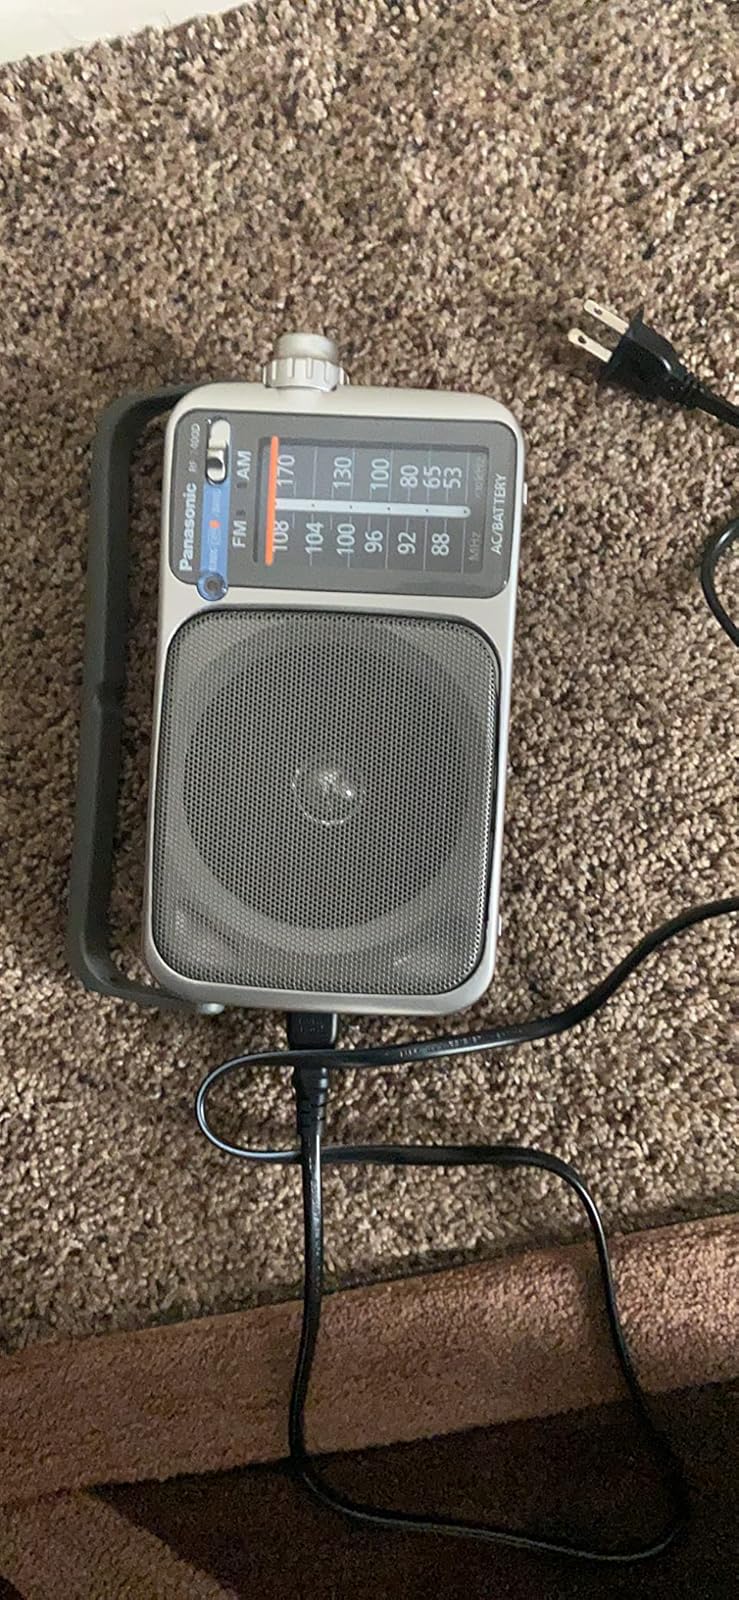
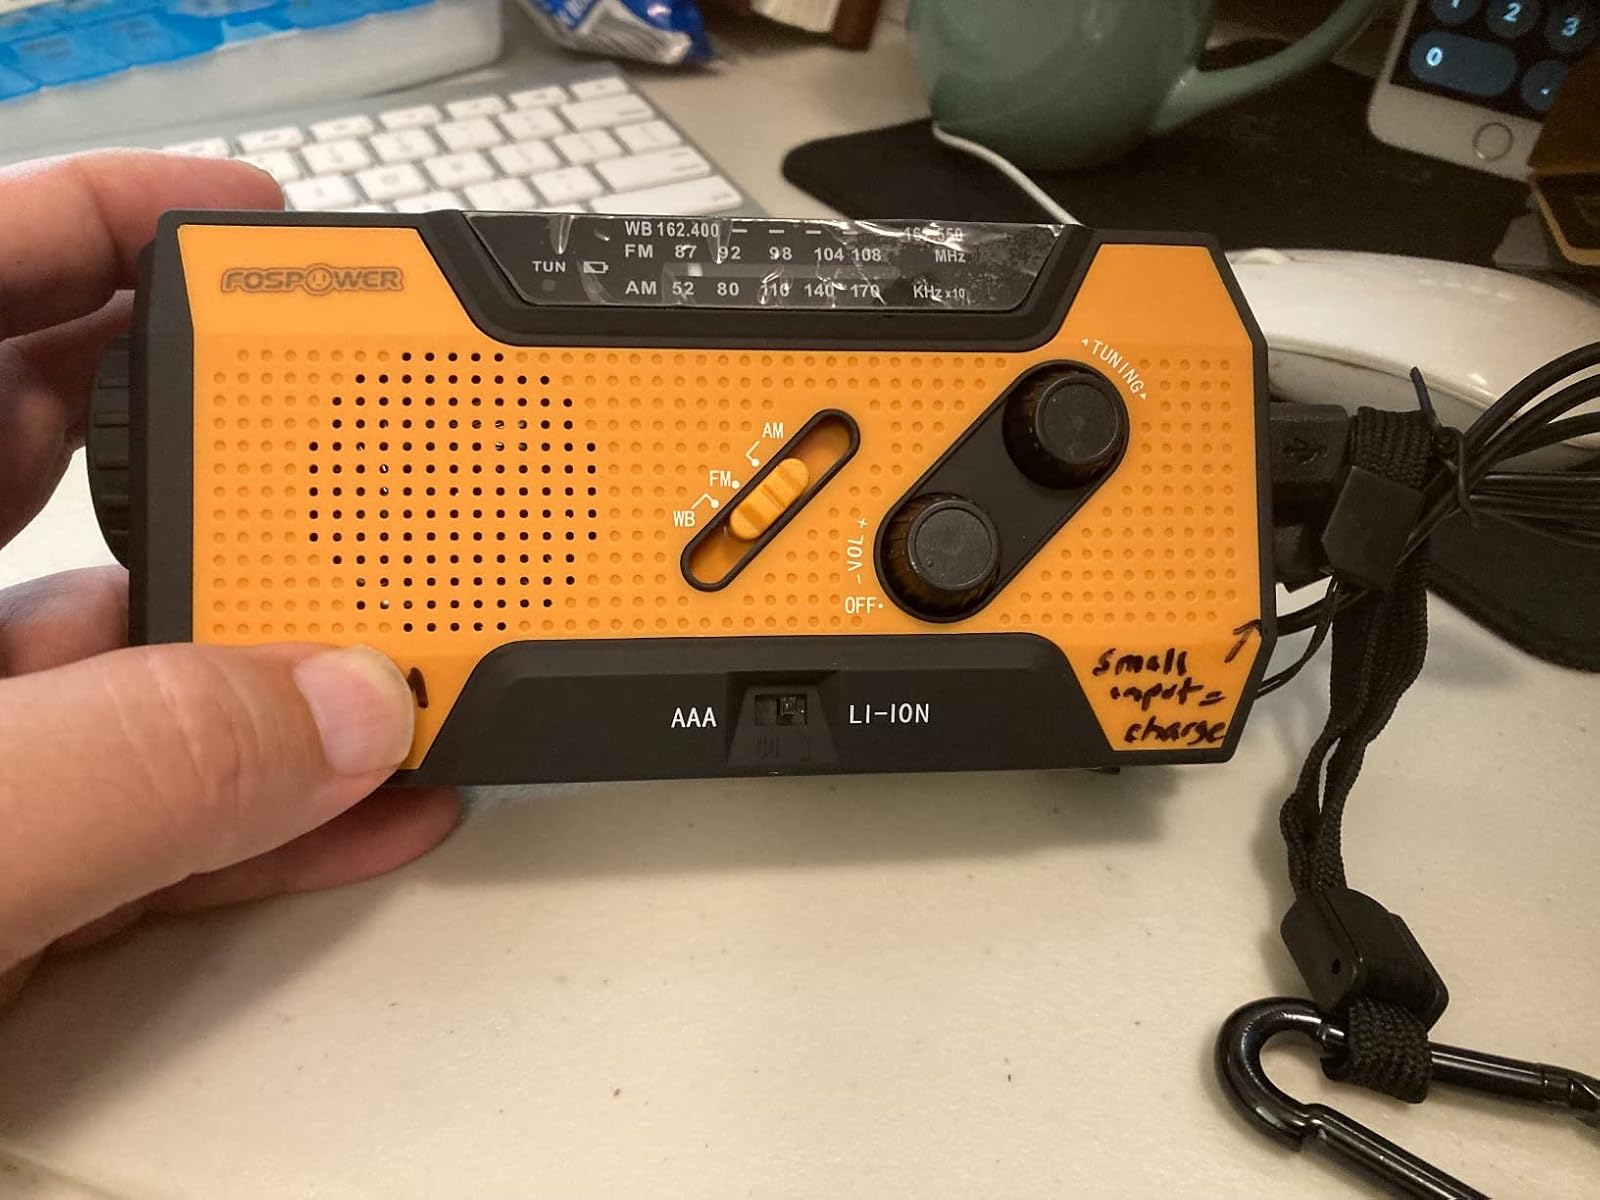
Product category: radio
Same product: no